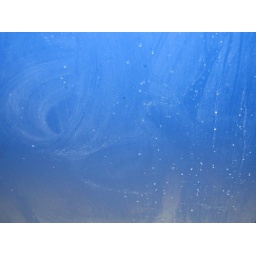
dirty blue door in bathroom